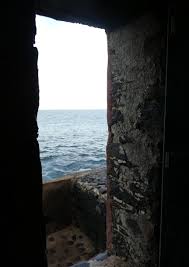
Nataal bii ma gis gis naa ci ag géej gu bleu.